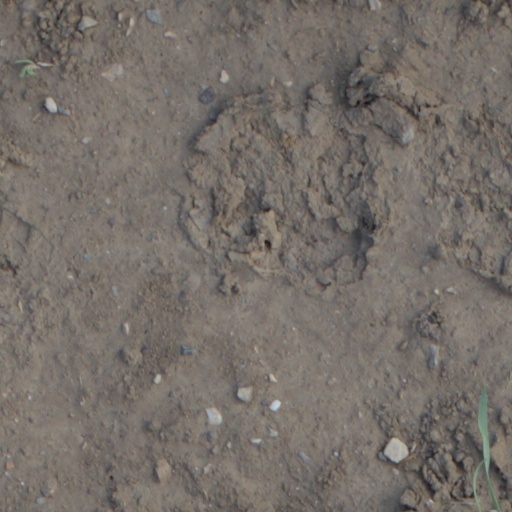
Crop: wheat